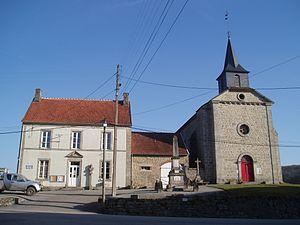
Mairie et église de Fransèches
Fransèches est une commune française située dans le département de la Creuse en région Nouvelle-Aquitaine.